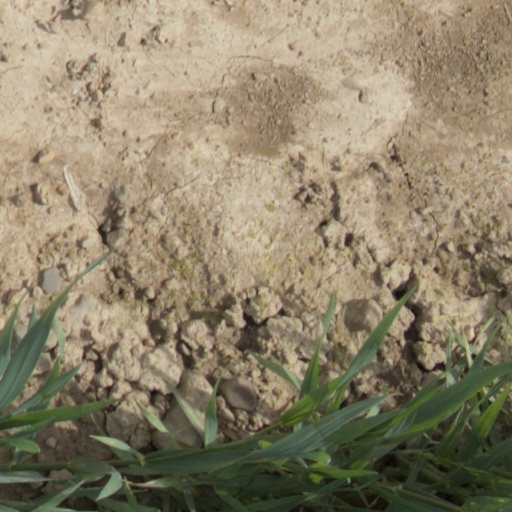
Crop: wheat